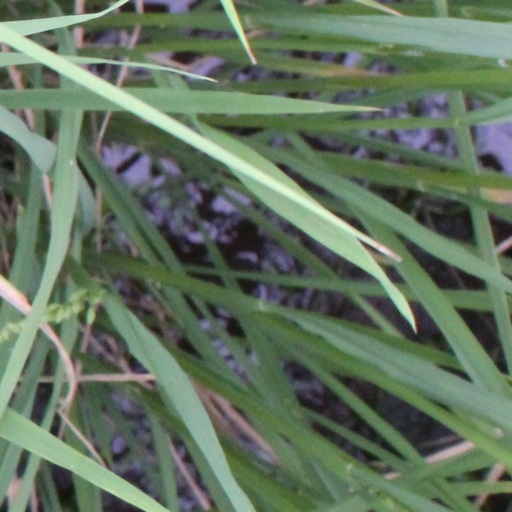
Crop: rice